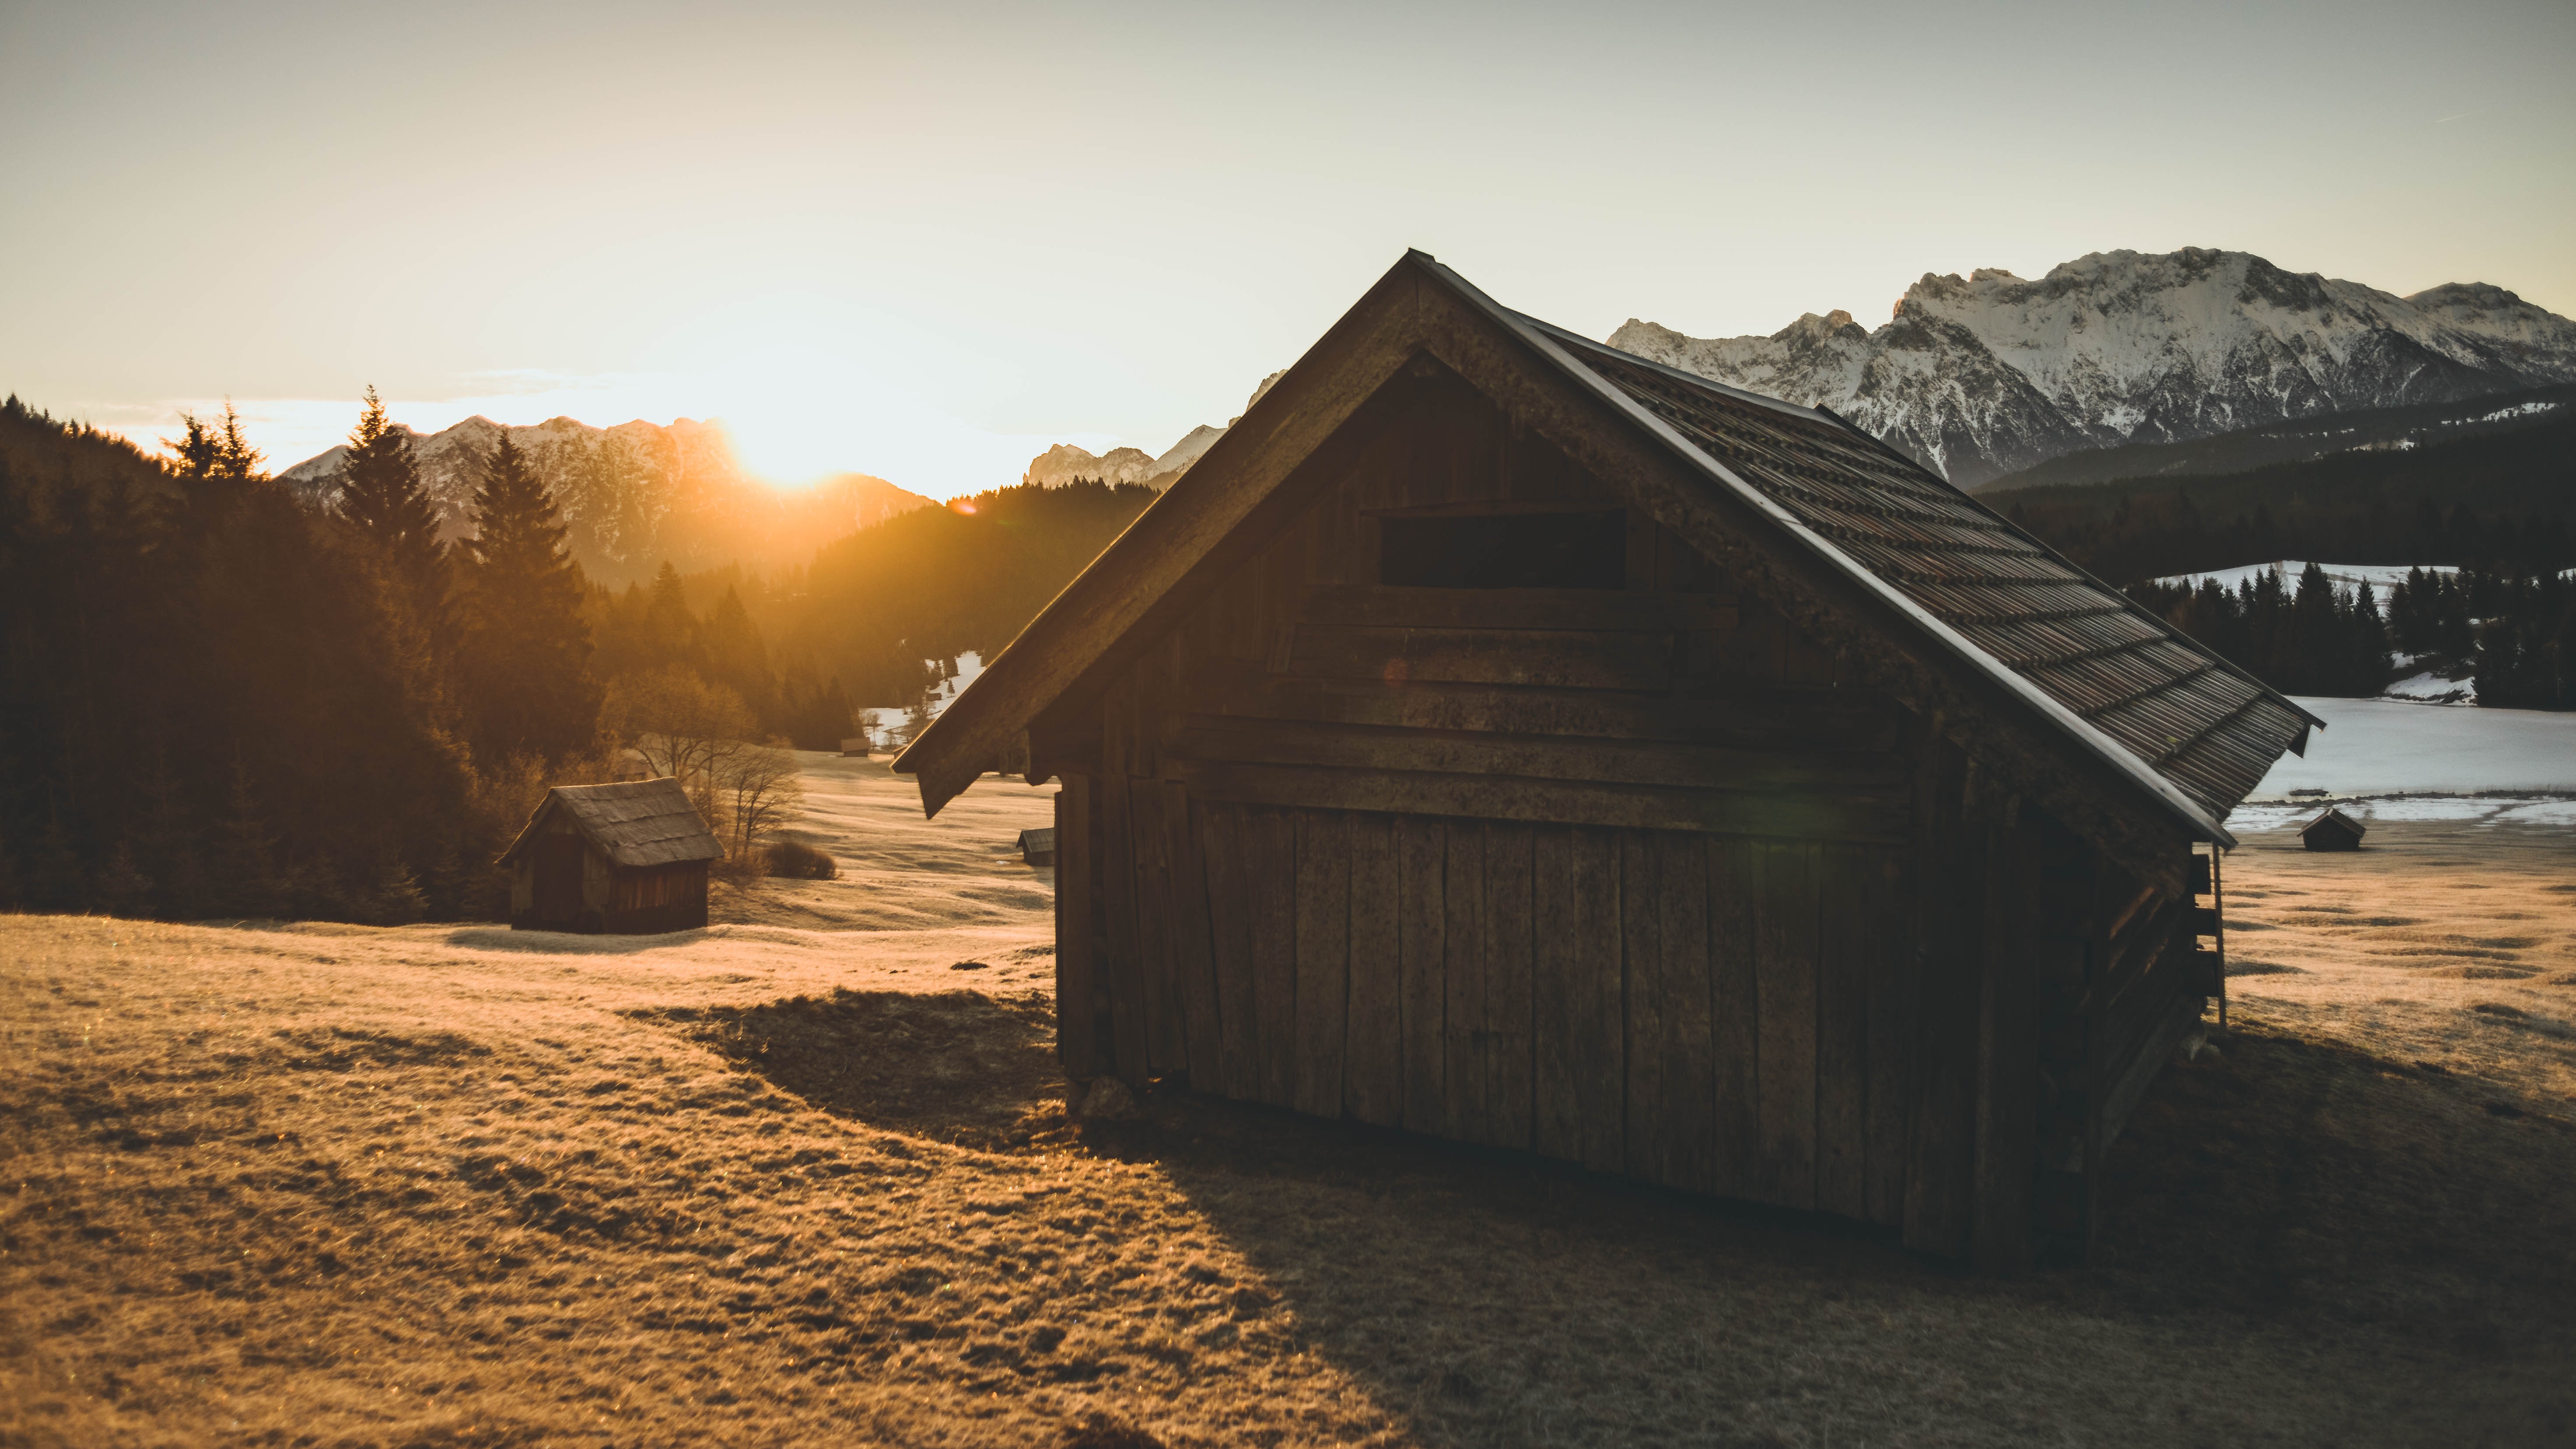
landscape, mountain, winter, sunset, house, sunlight, morning, mountain range, hut, evening, season, rural area, mountainous landforms